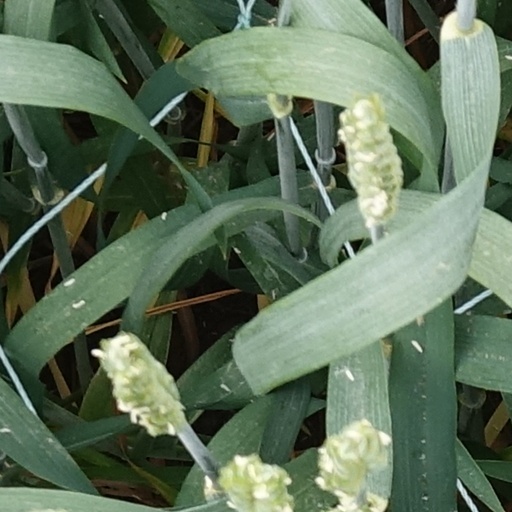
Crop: wheat